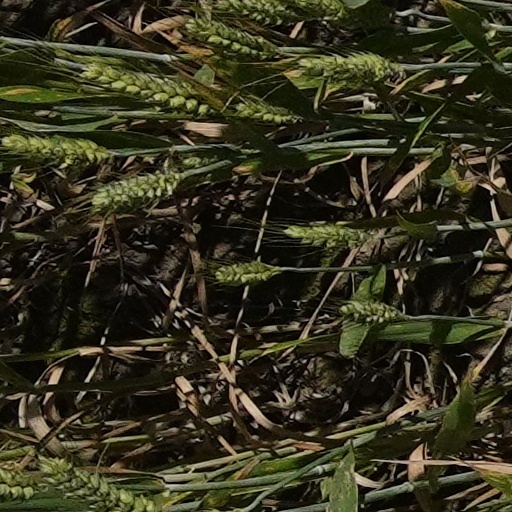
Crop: wheat